Wissant

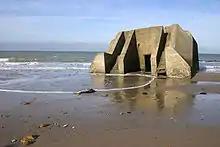
A World War II concrete blockhouse at Wissant

Shifting coastal sands silted up the harbour, at the same time that Calais was rising in importance as a port towards the end of the 12th century. At the end of the 19th century, the coastal dunes of Wissant began to be covered with seaside villas. During the 20th century, an entrepreneur, M. Létendart from Calais, extracted sand and gravel from the dunes to the west of Wissant, in the bed of the ancient lagoon. The huge excavations now form lakes and a nature reserve. At the time of the exploitation of these gravel pits, the bones of a complete mammoth with its tusks were discovered by four workers.